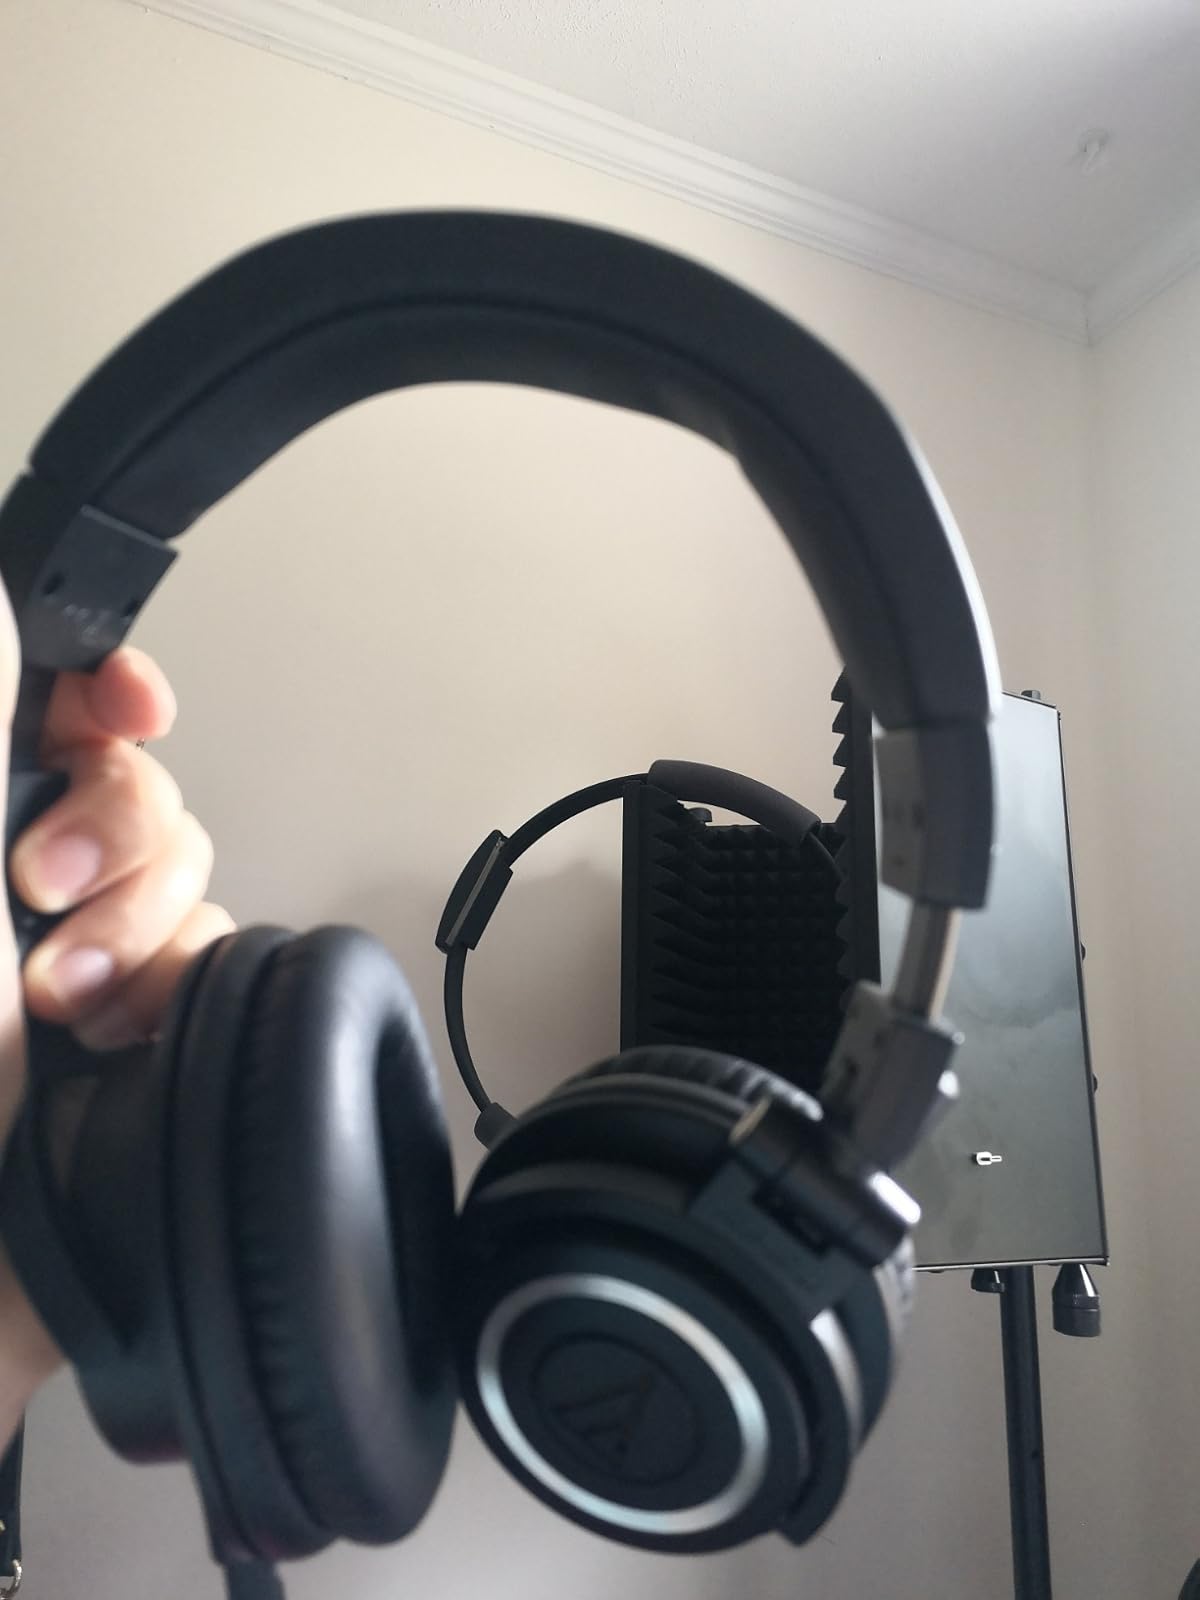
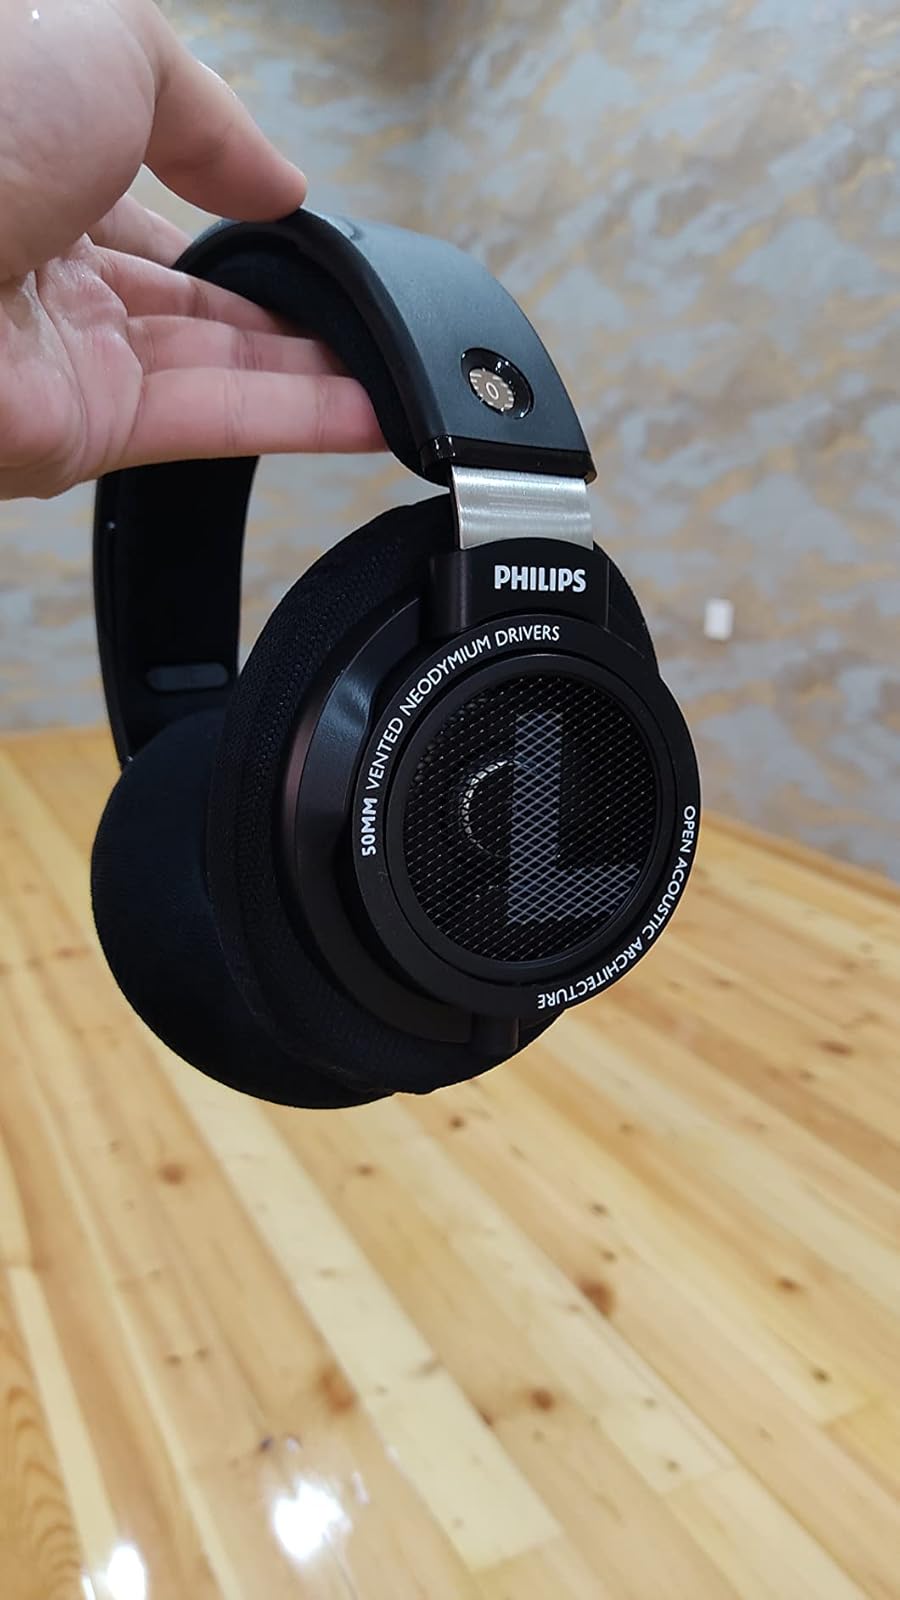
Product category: headphones
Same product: no